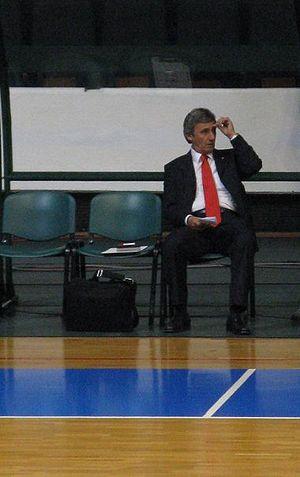
Svetislav Pešić, né le 28 août 1949 à Pirot, est un joueur et entraîneur germano-serbe de basket-ball.